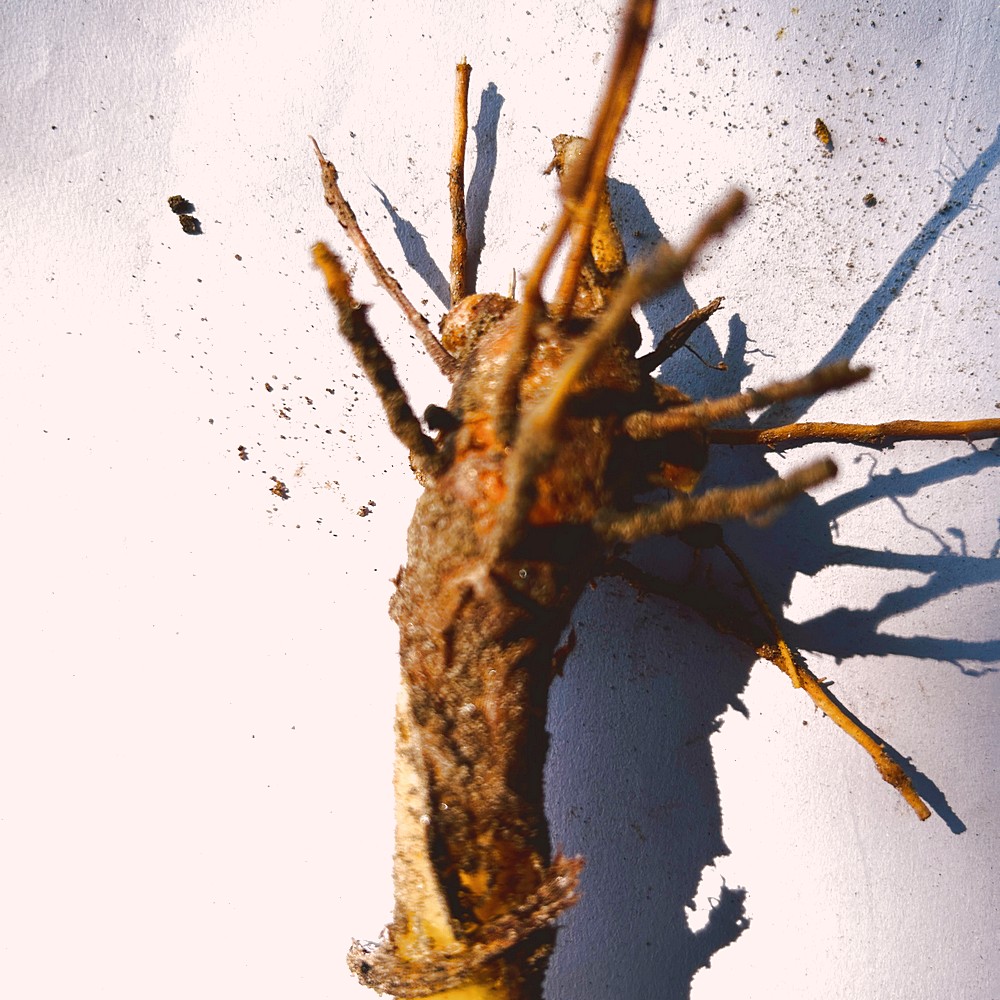
Label: Rhizome Disease Root